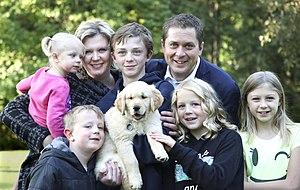
Voici Ray, le nouvel ajout à notre famille. Ray est le diminutif de Raymore, un nom choisi par les enfants d’après une ville dans ma circonscription avec une piscine extérieure qu’ils adorent.